Presidency of José Mujica

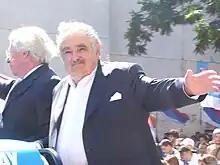
President Mujica and Vice-President Astori greeting at the public during the inauguration parade.

José Mujica was inaugurated as the new President of Uruguay on 1 March 2010. Several Latin American presidents attended this event: Cristina Fernández of Argentina, Evo Morales of Bolivia, Luiz Inacio Lula da Silva of Brazil, Álvaro Uribe of Colombia, Rafael Correa of Ecuador, Álvaro Colom of Guatemala, Fernando Lugo of Paraguay, and Hugo Chávez of Venezuela. The Prince of Asturias Felipe de Borbón representing Spain and Secretary of the State Hillary Clinton from the United States also attended this ceremony.